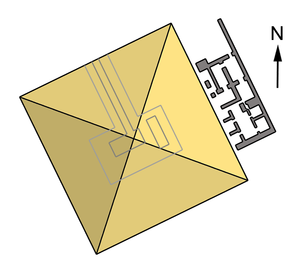
La pyramide de Qakarê Ibi, ayant régné entre deux et quatre ans autour de -2170, est de type à faces lisses et se situe au sud de Saqqarah entre le mastaba de Chepseskaf et la pyramide de Pépi II. Elle fut érigée durant la Première Période intermédiaire et possède la particularité d'être la dernière pyramide à textes. Il ne reste plus aujourd'hui de cette petite pyramide qu'un monticule de terre.
La Première Période intermédiaire est une séquence historique de l'Égypte antique, à cheval sur les XXIIᵉ siècle et XXIᵉ siècle avant notre ère, qui s'étend sur environ cent cinquante ans entre la fin de l'Ancien Empire et le début du Moyen Empire. Elle est marquée par de nombreuses difficultés socio-politiques et représente une déliquescence du pouvoir pharaonique. Elle comprend les obscures VIIᵉ et VIIIᵉ dynasties, sans doute des descendants du roi Pépi II, les IXᵉ et Xᵉ dynasties dites dynasties Héracléopolitaines, ainsi qu'une partie de la XIᵉ dynastie originaire de Thèbes. On dispose de très peu de monuments de cette période, surtout du début de cette ère.
Qakarê Ibi est un ancien souverain égyptien du début de la Première Période intermédiaire et placé par la plupart des égyptologues comme membre de la VIIIᵉ dynastie. Il aurait régné entre deux et quatre ans, autour de -2170. En tant que tel, le siège du pouvoir de Qakarê Ibi était Memphis et il ne détenait probablement pas le pouvoir sur toute l'Égypte. Qakarê Ibi est l'un des pharaons les mieux attestés de la VIIIᵉ dynastie en raison de la découverte de sa petite pyramide à Saqqarah-Sud.